Clarence Ransom Edwards

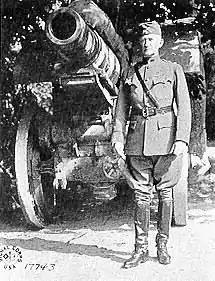
A black and white image showing Edwards in his military uniform standing next to a large cannon.

Upon the outbreak of World War I, Edwards was placed in charge of the Department of the Northeast, comprising all the New England states. In August 1917, four months after the American entry into the war, he was promoted to the rank of major general in the National Army and given the task of organizing the 26th Division. The division was an Army National Guard formation and arrived on the Western Front, the main theater of war, in September 1917, the first complete American division to do so. The 26th Division also became the first complete American division to go into combat at Chemin-des-Dames, France, in February 1918, where they remained for 46 days.